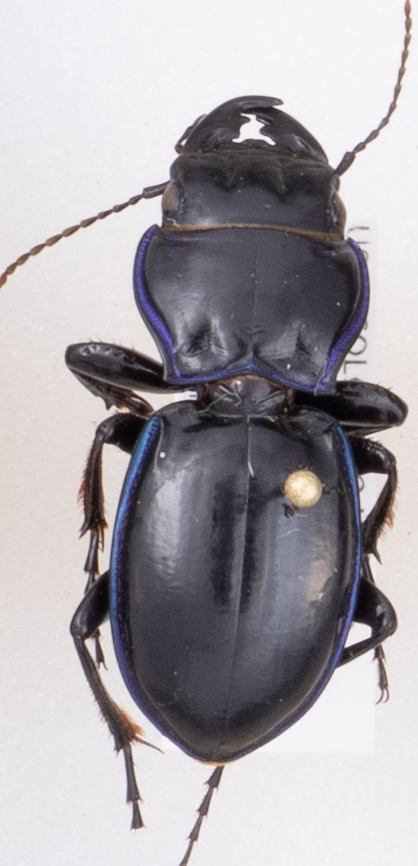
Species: Pasimachus elongatus
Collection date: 2018-05-10
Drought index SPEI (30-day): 0.47
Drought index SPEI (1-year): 0.32
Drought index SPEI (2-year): -0.24